Zweli Mkhize

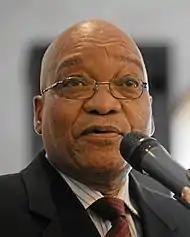
Mkhize was a key political ally of Jacob Zuma during the landmark Polokwane conference, but their later relationship was more ambivalent.

After South Africa's first democratic elections in 1994, Mkhize was appointed Member of the Executive Council (MEC) for Health in the provincial government of KwaZulu-Natal, one of two provinces where the ANC did not win a majority in 1994. He held the post for a decade, becoming the longest-serving health MEC in the country. His tenure coincided with the peak of the HIV/AIDS epidemic in South Africa, which was particularly severe in KwaZulu-Natal. Under President Thabo Mbeki, the government response to the epidemic was criticised as unscientific and influenced by HIV/AIDS denialism; in the summation of Bhekisisa Centre for Health Journalism, Mkhize was at times "both hero and villain" in this context. Mkhize deviated from national government policy in allowing the Centre for the Aids Programme of Research to conduct antiretroviral treatment trials in public clinics in KwaZulu-Natal. However, in 2001, when the Treatment Action Campaign sued the government for its failure to provide services to prevent mother-to-child transmission of HIV, Mkhize backed Mbeki in opposing the lawsuit. This was attributed to Mkhize's apparent unwillingness to "break ranks" with Mbeki publicly. Later, in 2016, Mkhize wrote a lengthy open letter to Mbeki about his HIV/AIDS policy, describing himself as having been "caught in the middle" of the 2001 legal battle. He said that, at the time, he had disagreed with Mbeki's opposition to antiretrovirals and had lobbied for the government to fast-track nevirapine trials.